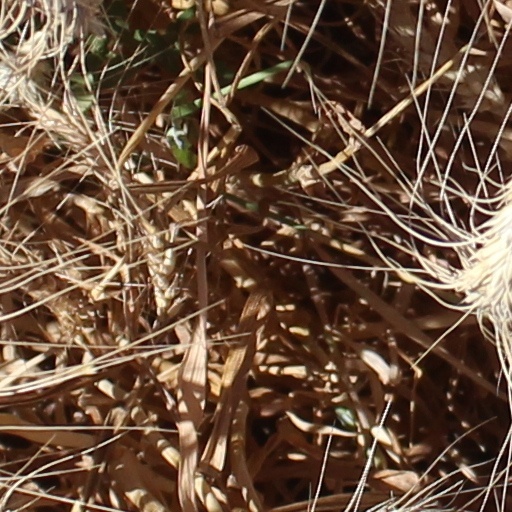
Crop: wheat